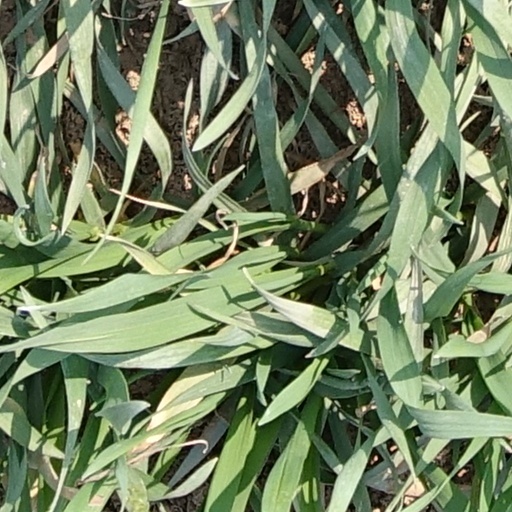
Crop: wheat